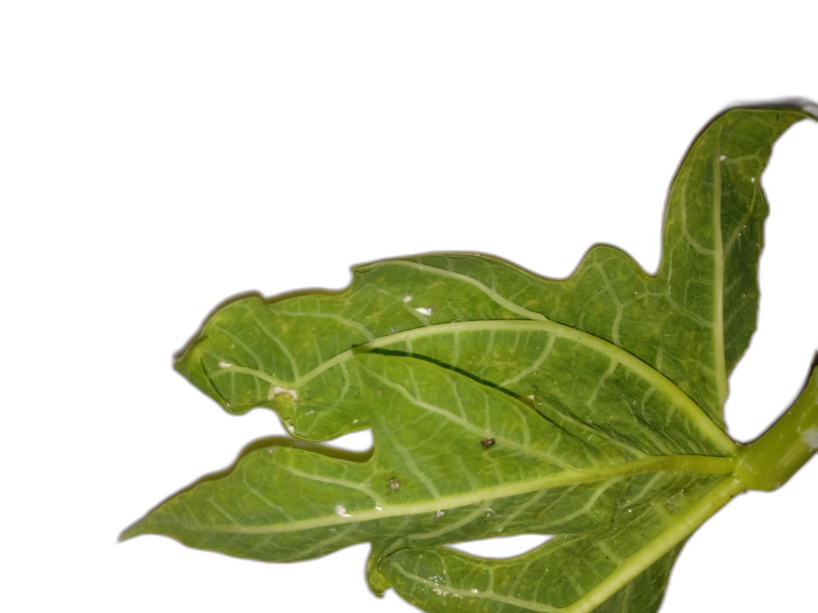
Crop: Papaya
Label: Curled_Yellow_Spot